British literature

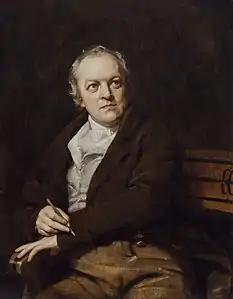
William Blake is considered a seminal figure in the history of both the poetry and visual arts of the Romantic Age.

Romanticism was an artistic, literary, and intellectual movement that originated in Europe toward the end of the 18th century. Various dates are given for the Romantic period in British literature, but here the publishing of "Lyrical Ballads" in 1798 is taken as the beginning, and the crowning of Queen Victoria in 1837 as its end, even though, for example, William Wordsworth lived until 1850 and William Blake published before 1798. The writers of this period, however, "did not think of themselves as 'Romantics'", and the term was first used by critics of the Victorian period.